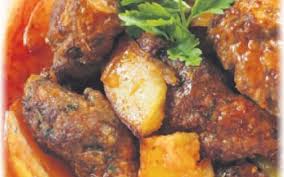
Yemek: izmir_kofte